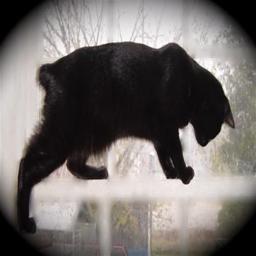
Animal: cats